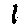
Label: 1